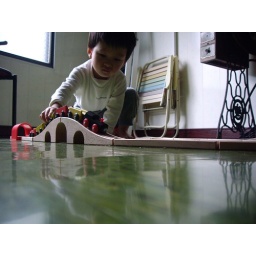
The train is crossing the bridge over the trouble water...haha